Radoslav Dimitrov

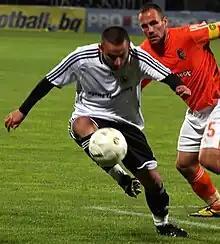
Dimitrov playing for Slavia Sofia in 2010

Radoslav Bonchev Dimitrov (born 12 August 1988) is a Bulgarian professional footballer who plays as a right-back.